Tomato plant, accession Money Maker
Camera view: bottom (45 deg); turntable rotation: 210 degrees
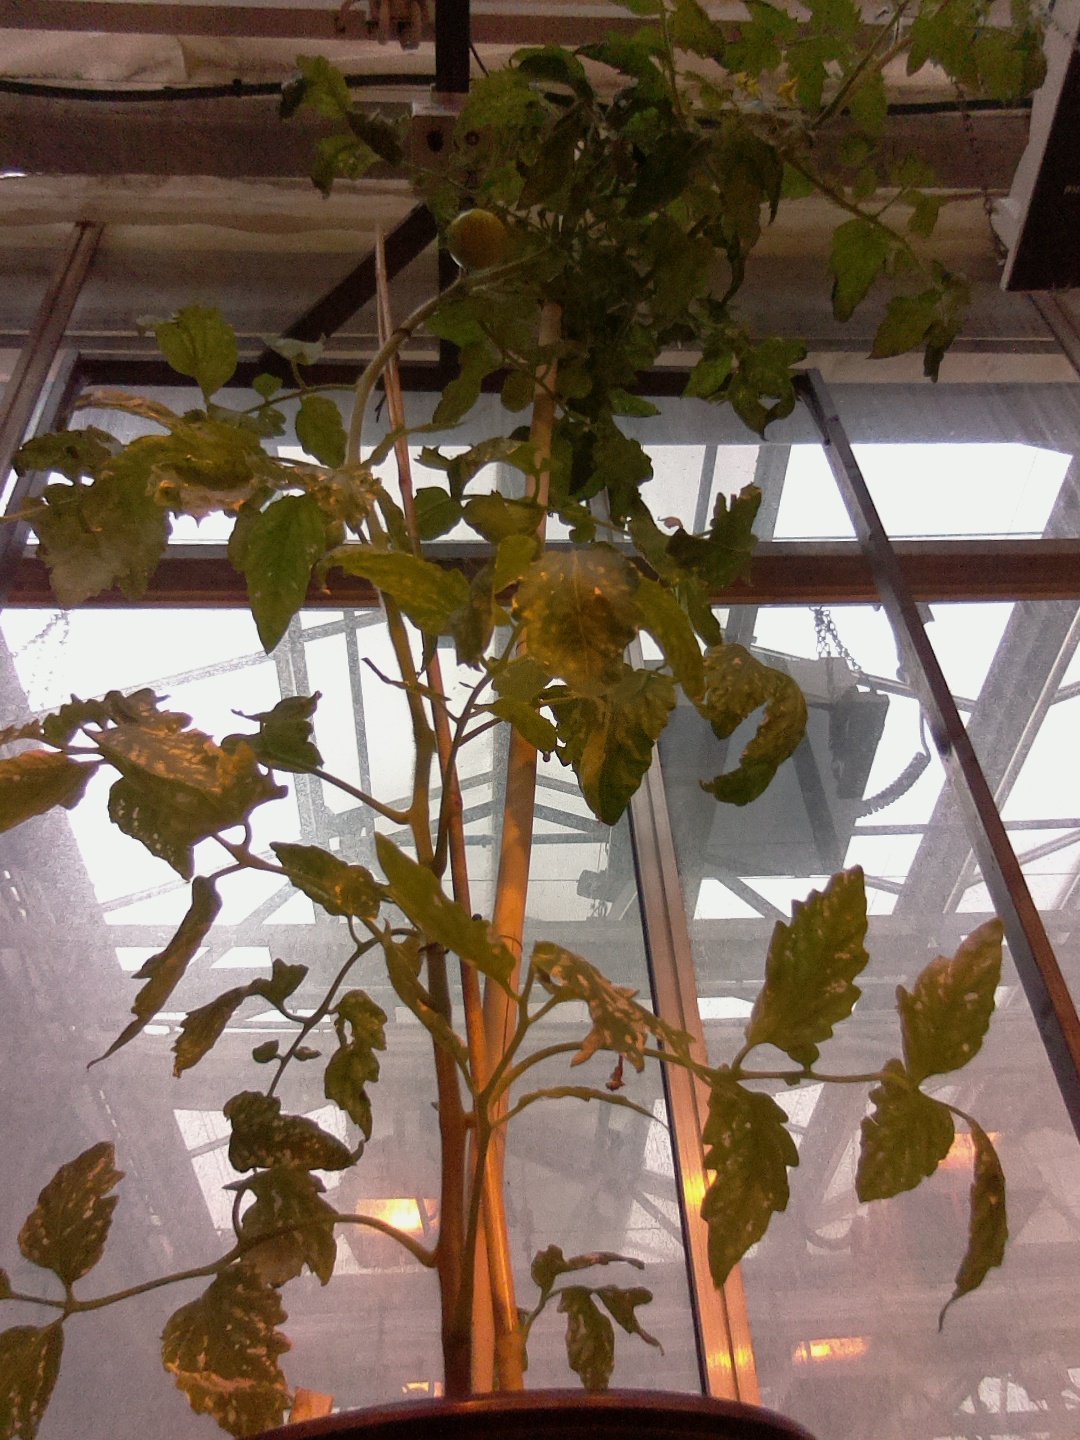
BBCH growth stage 73: 30%-40% of final fruit size